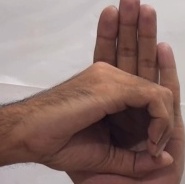
ASL sign: 0